San Francisco and San Joaquin Valley Railroad

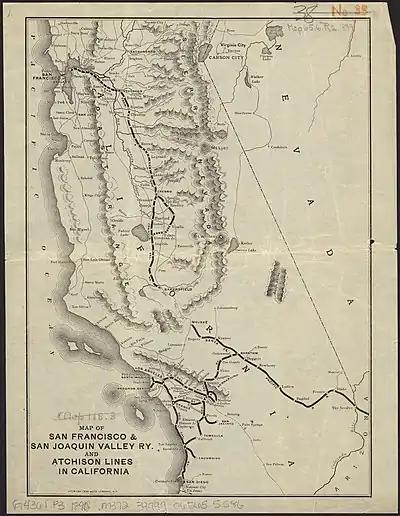
Solid line shows rail route from Stockton to Bakersfield.

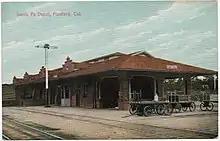
Hanford station in 1910

The San Francisco and San Joaquin Valley Railroad was a California rail line between Stockton and Bakersfield constructed in the late 1890s and very shortly thereafter purchased by the Atchison, Topeka and Santa Fe Railroad and became their Valley Division.